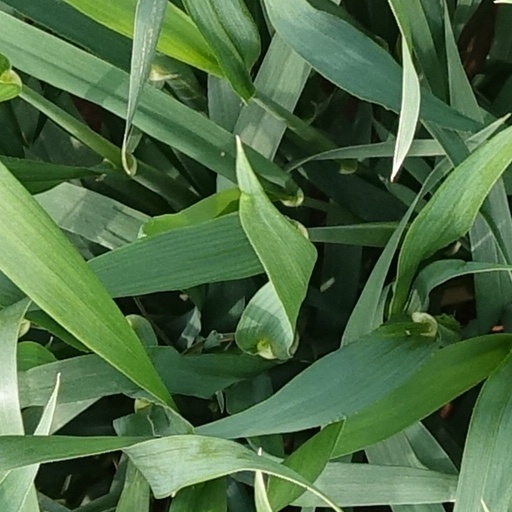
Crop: wheat